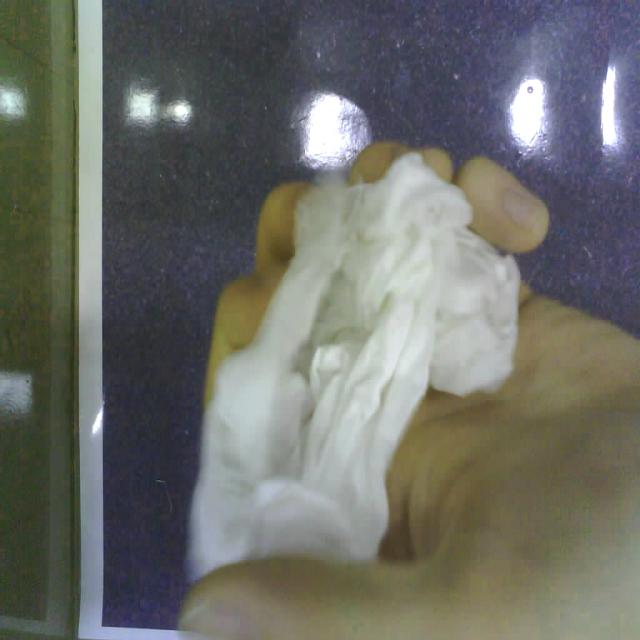
Label: tissues